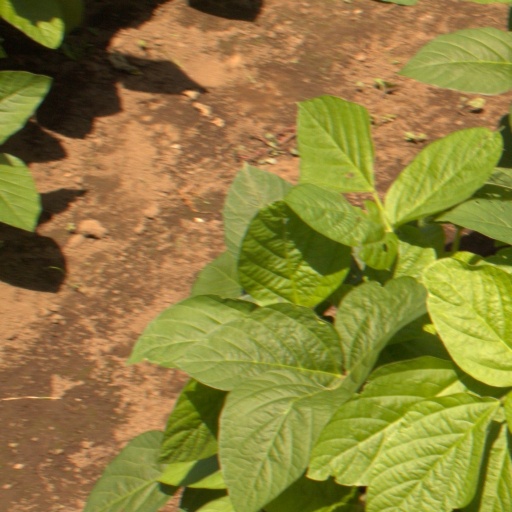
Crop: soybean